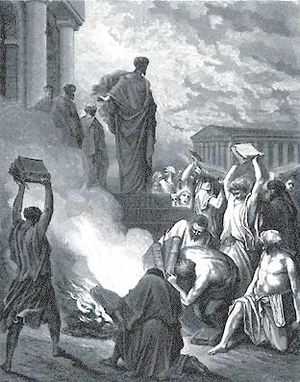
Bogtabet i senantikken / Baggrund / Tilintetgørelse af "magisk litteratur"
Afbrænding af bøger i forbindelse med at Paulus omvendte "magikere" i Efesos (Apg 19,19). – Bibelillustration af Gustave Doré, ca. 1866
Bogtabet i senantikken er et uerstatteligt tab for den kulturelle arv fra antikken. En stor del af den antikke græske og latinske litteratur er ikke overleveret til nutiden. De fleste af dem, der dog er overleveret, er bevaret i middelalderlige afskrifter; originale tekster fra antikken er få.